Heinrich Friedrich Karl vom und zum Stein

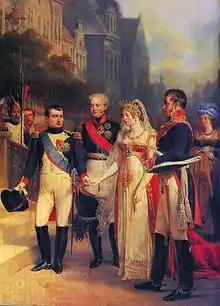
Napoleon, Alexander I of Russia, Queen Louise of Prussia, and Frederick William III in Tilsit, 1807. Painted by Nicolas Gosse,

Stein got to see Karl August von Hardenberg who had been called to office in April 1807. Important reforms were effected in the cabinet system. During the negotiations at Tilsit, Napoleon refused to act upon Hardenberg's recommendations and Hardenberg thereupon retired. Surprisingly, Napoleon, who had as yet no idea of Stein's deep and earnest patriotism, suggested Stein as a possible successor. No other strong man was at hand who could save the ship of state, and on 8 October 1807 Frederick William III of Prussia, utterly depressed by the terrible terms of the Treaty of Tilsit, called Stein to office and entrusted him with very wide powers.